Yūhei Satō

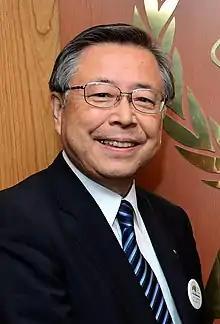
Satō in 2012

is a former governor of Fukushima Prefecture, Japan. He was first elected in November 2006, after the previous governor, Eisaku Satō, was forced to step down after bribery charges. He chose not to seek a third term in the election held in October 2014, stating that he had made a mark on addressing the problems that Fukushima faced following the 2011 Tōhoku earthquake and tsunami and the resulting nuclear disaster, and that further rehabilitation efforts should take place under a new leader.